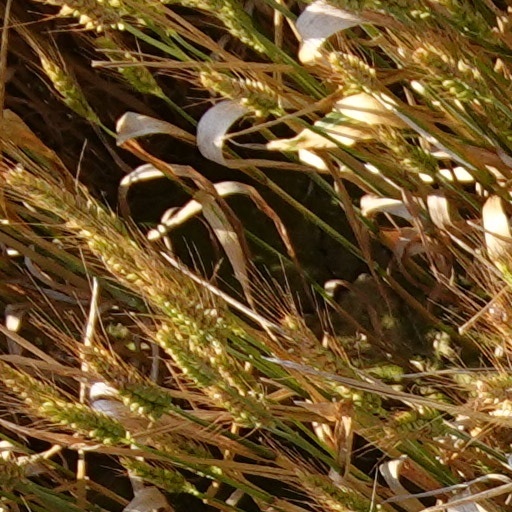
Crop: wheat